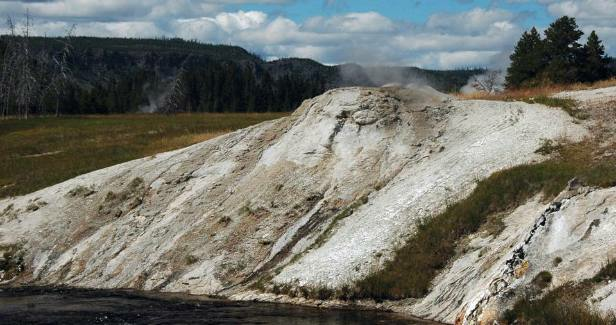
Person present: No